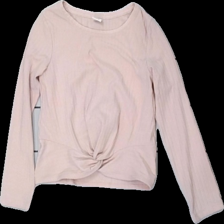
View: front
Type: Top
Category: Children
Brand: Lindex
Colors: Pink
Material: 100% polyester
Cut: Regular
Size: 128
Season: All
Stains: Minor
Price range: 50-100
Recommended usage: Recycle